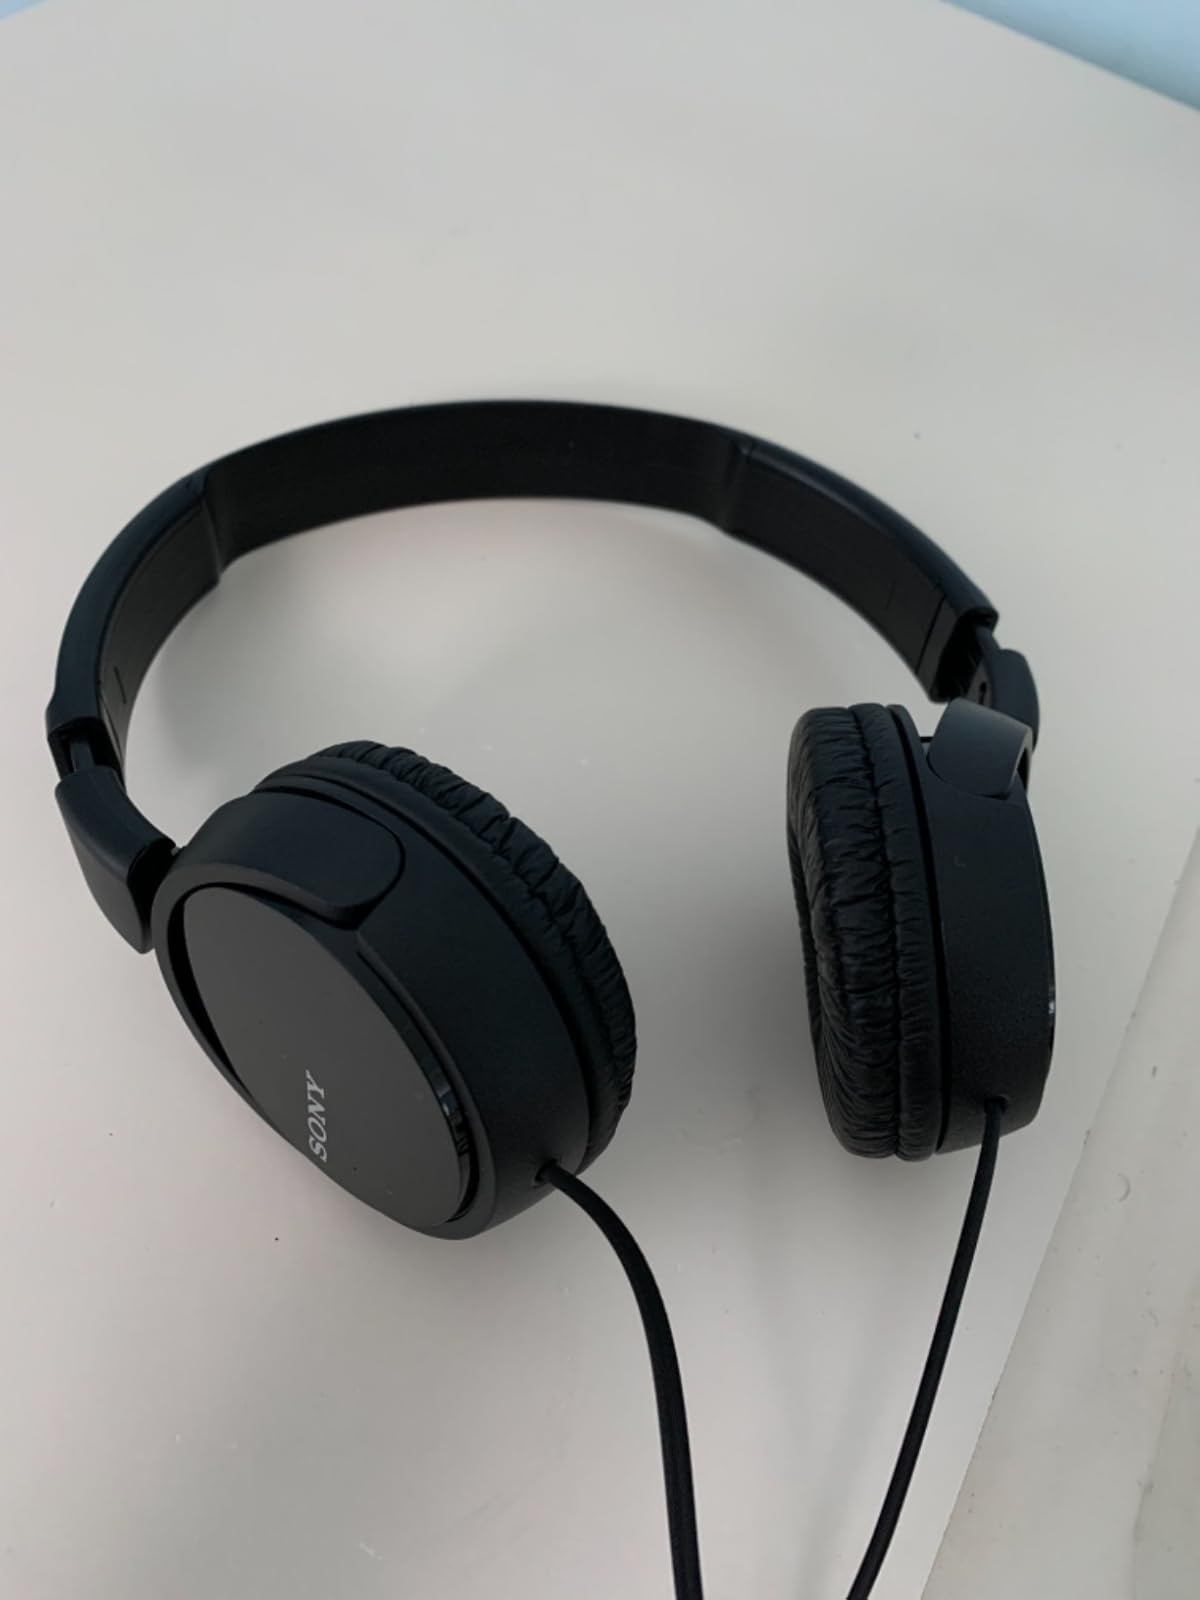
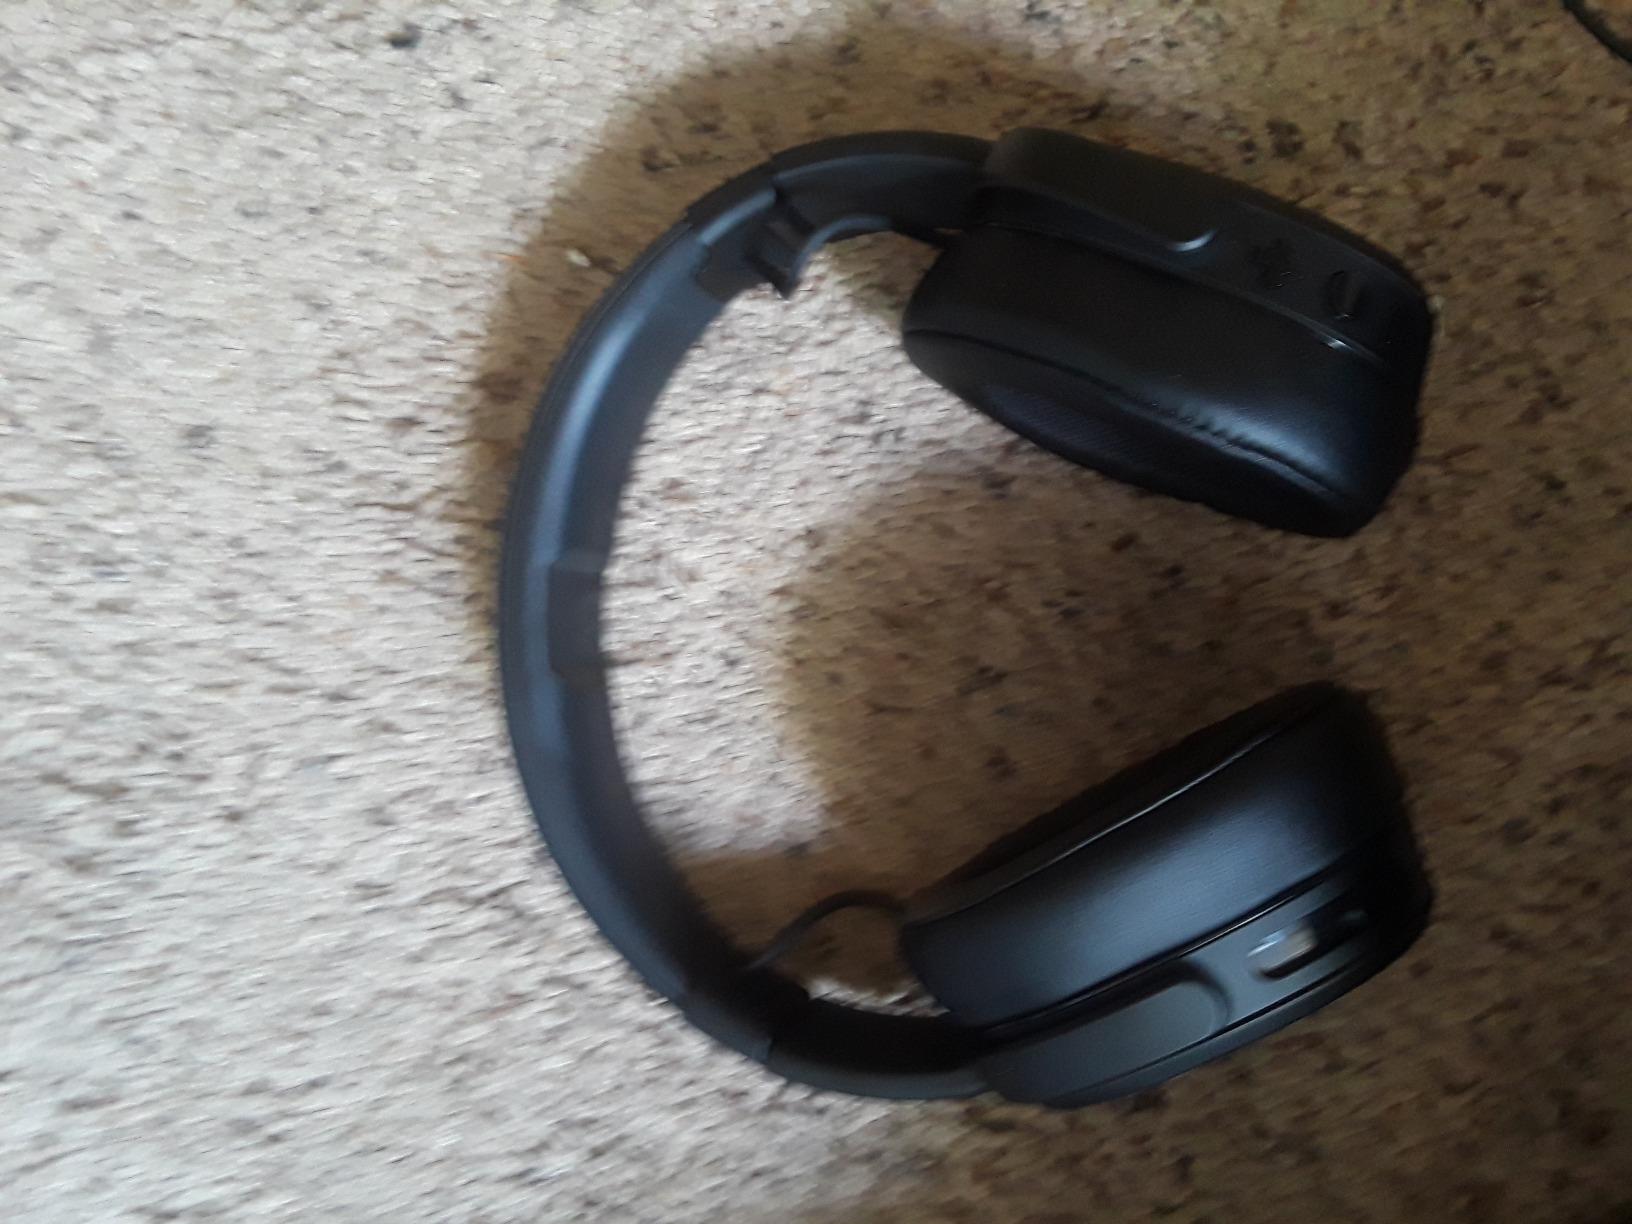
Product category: headphones
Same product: no